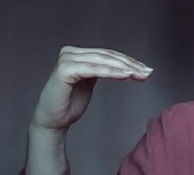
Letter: haa